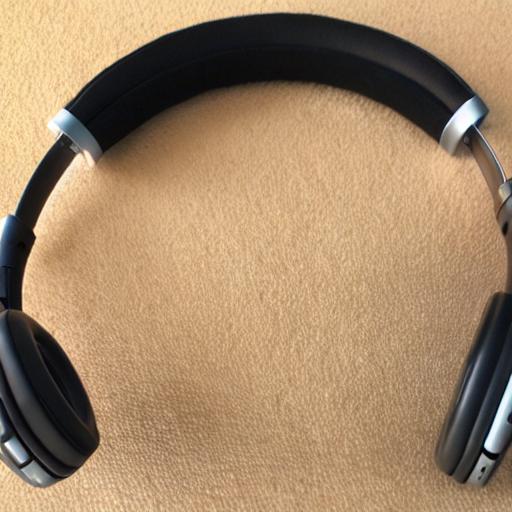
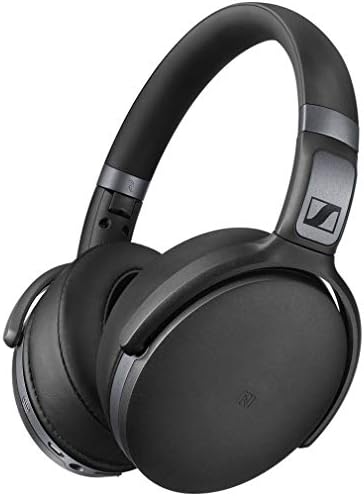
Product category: headphones
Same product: no